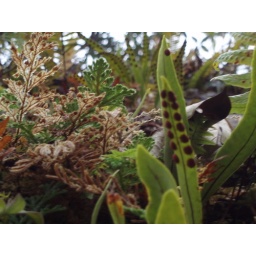
plant life on a rock in cloud forest